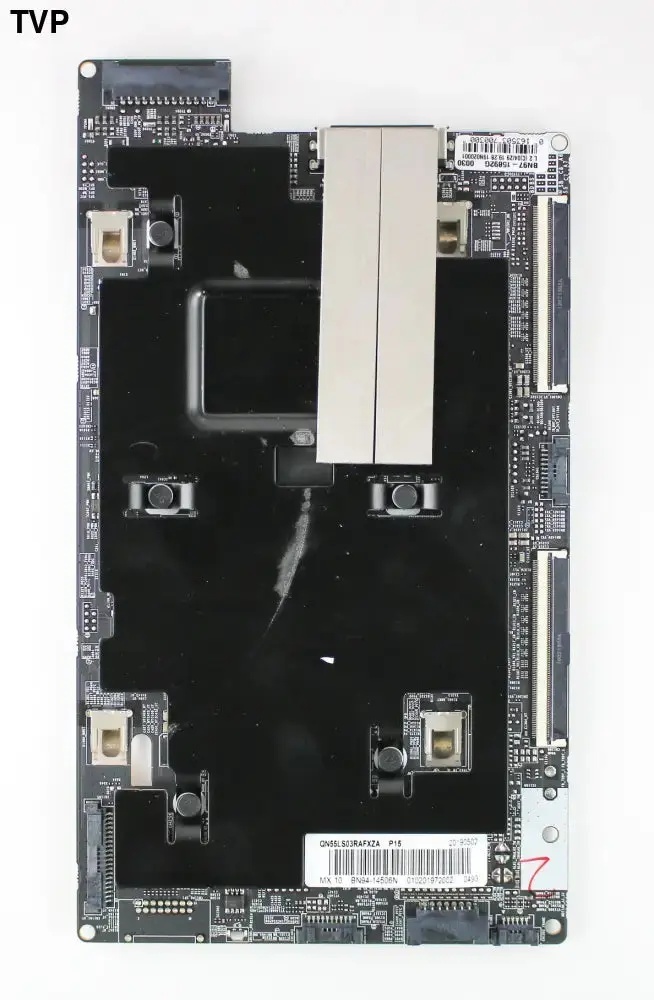
SAMSUNG BN94-14506N Main Board for QN55LS03RAFXZA
ASK A QUESTION Part Number: BN94-14506N , BN9414506N Board Number(s): BN97-15892G | BN41-02697A Version: FA01 Product Type: Main Board Compatible TV Model(s): QN55LS03RAFXZA Product Description This Samsung main board (BN94-14506N) is the central control component for your QN55LS03RAFXZA Frame QLED television. The main board processes video and audio signals, manages smart TV functions, and coordinates communication between all TV components. If your TV won't turn on, has no picture, no sound, or smart features aren't working, a faulty main board is often the cause. Key Features Genuine Samsung replacement part ensuring full compatibility Restores complete TV functionality including picture, sound, and smart features Professional-grade component meeting original equipment specifications Cost-effective alternative to replacing your entire television Important Notes The part number is located on the white barcode label on the board itself. This board is specifically for version FA01. Please verify your TV's model number and version before ordering to ensure compatibility. If you need assistance identifying the correct part, contact us at info@tvpartsforsale.com . Professional installation is recommended for this component.
Brand: Samsung
Category: Electronics > Circuit Boards & Components > Printed Circuit Boards > Television Circuit Boards